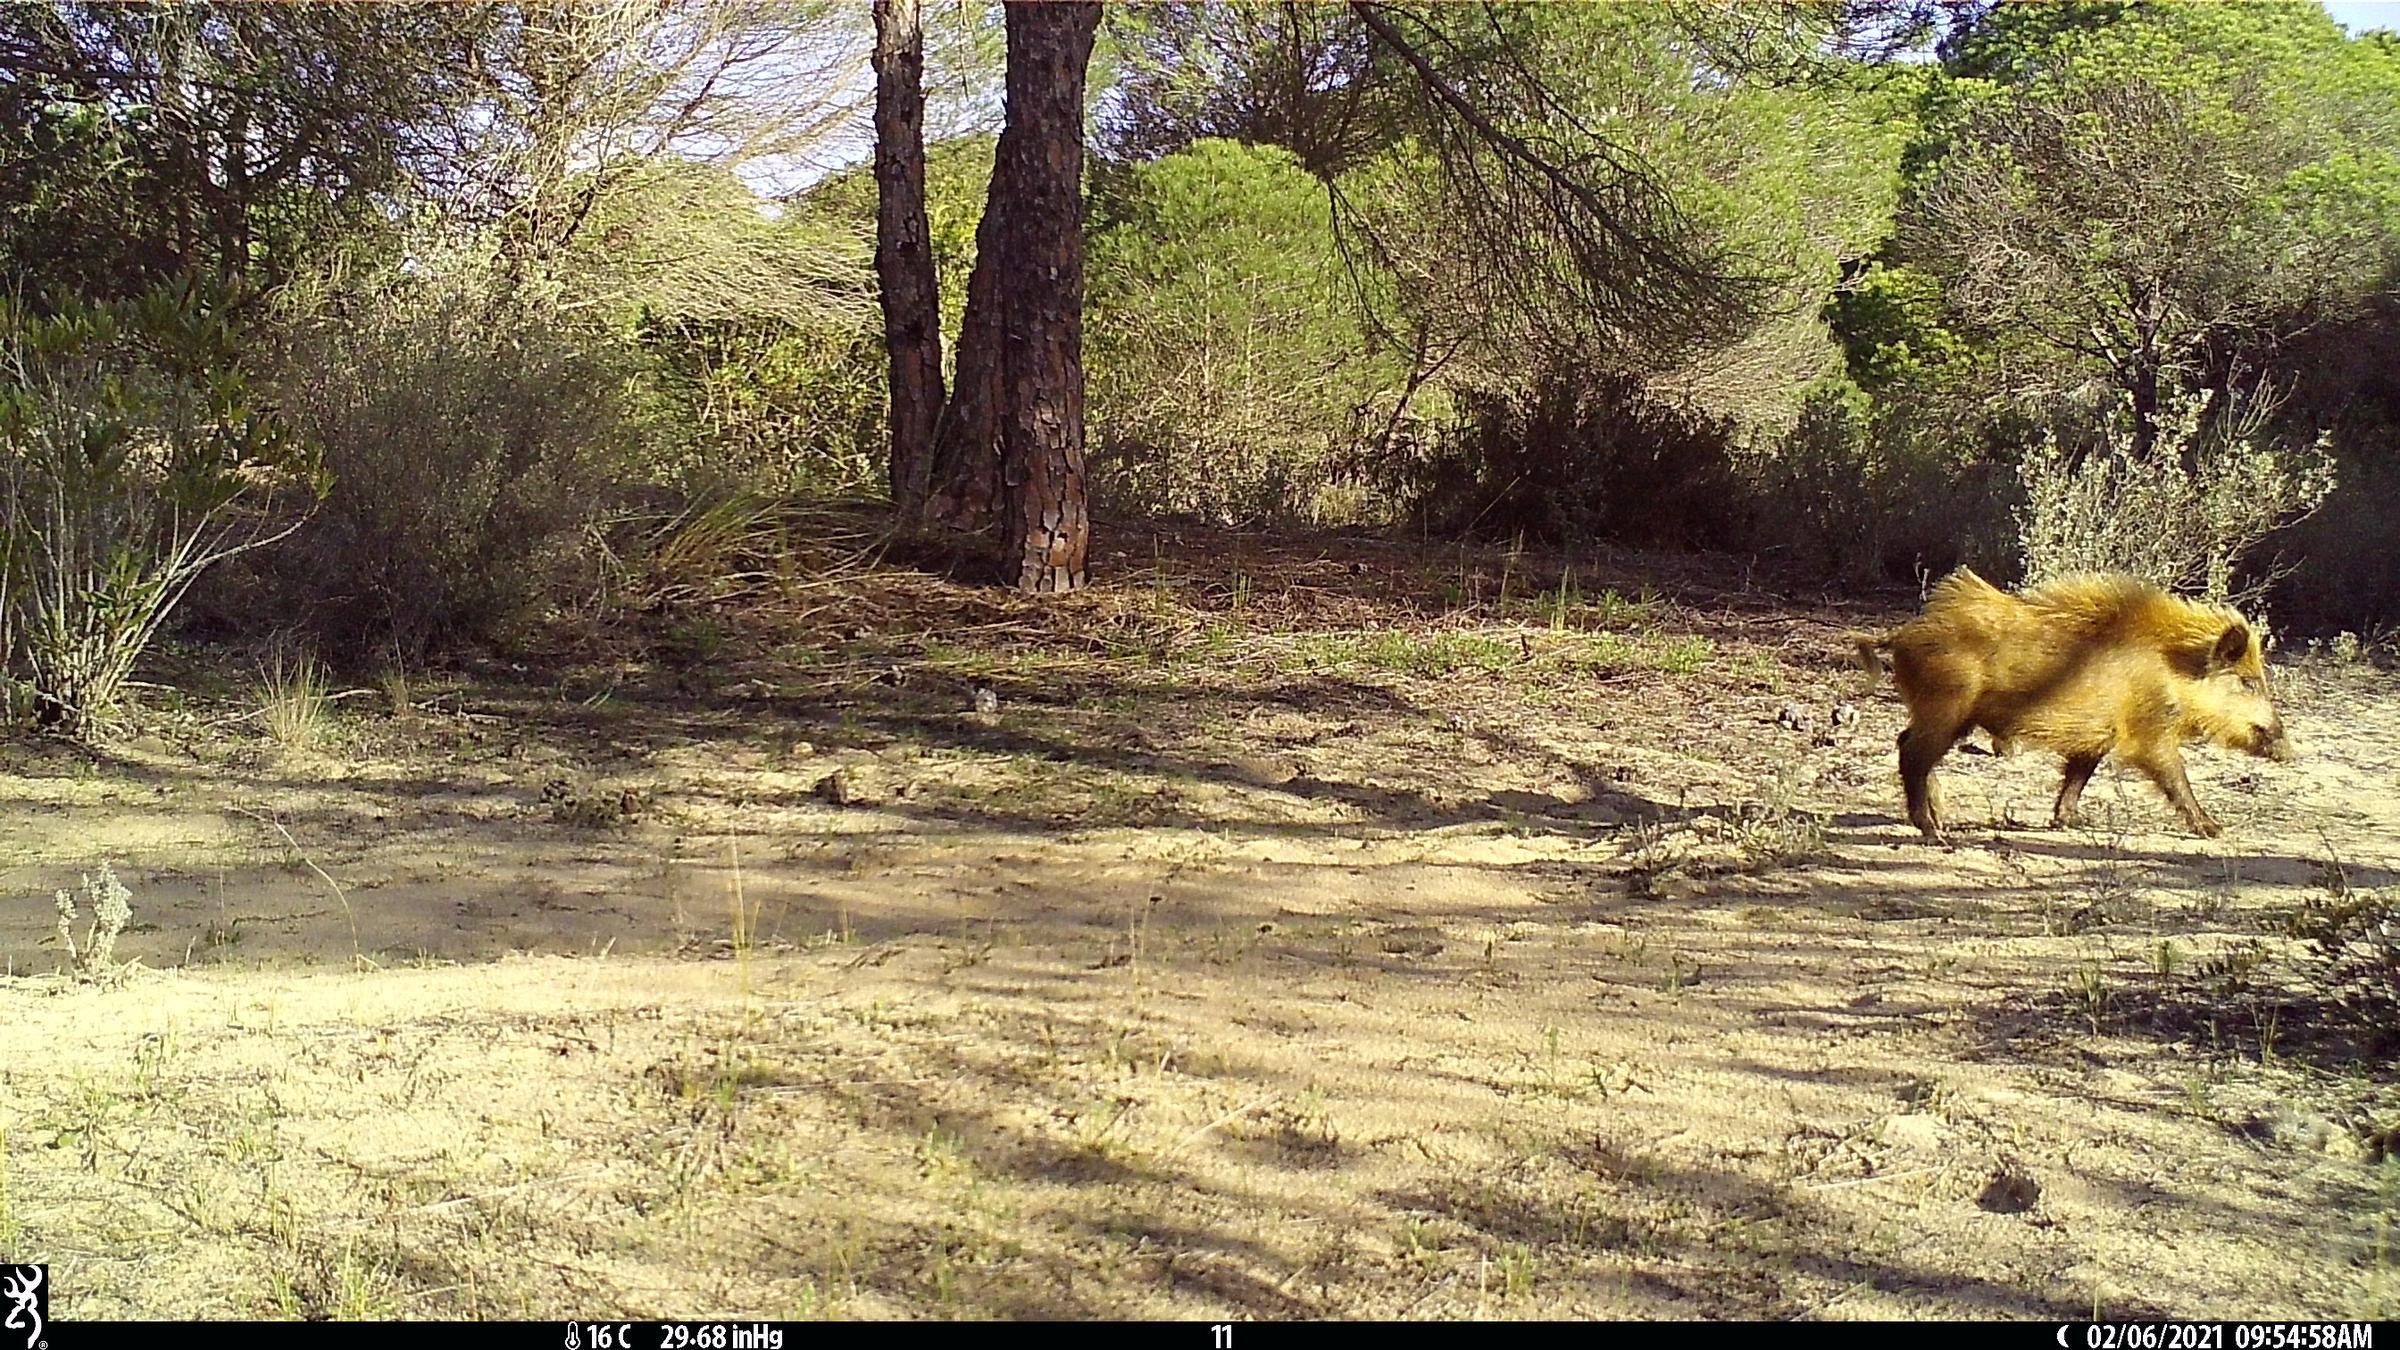
Species: Sus scrofa